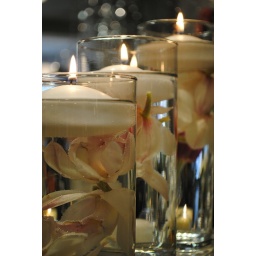
submerged cymbidium orchids in glass cylinders with floating candles